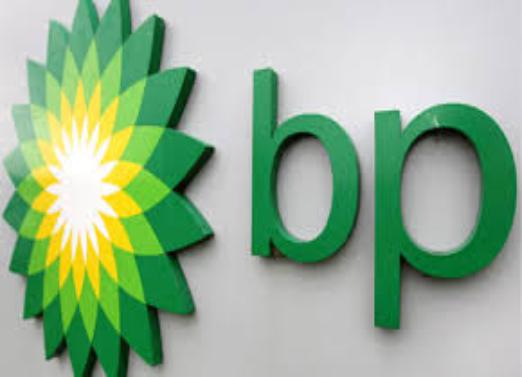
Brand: BP
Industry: Others